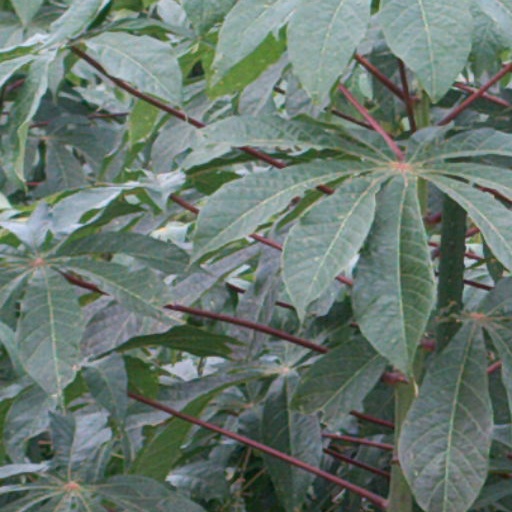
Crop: cassava